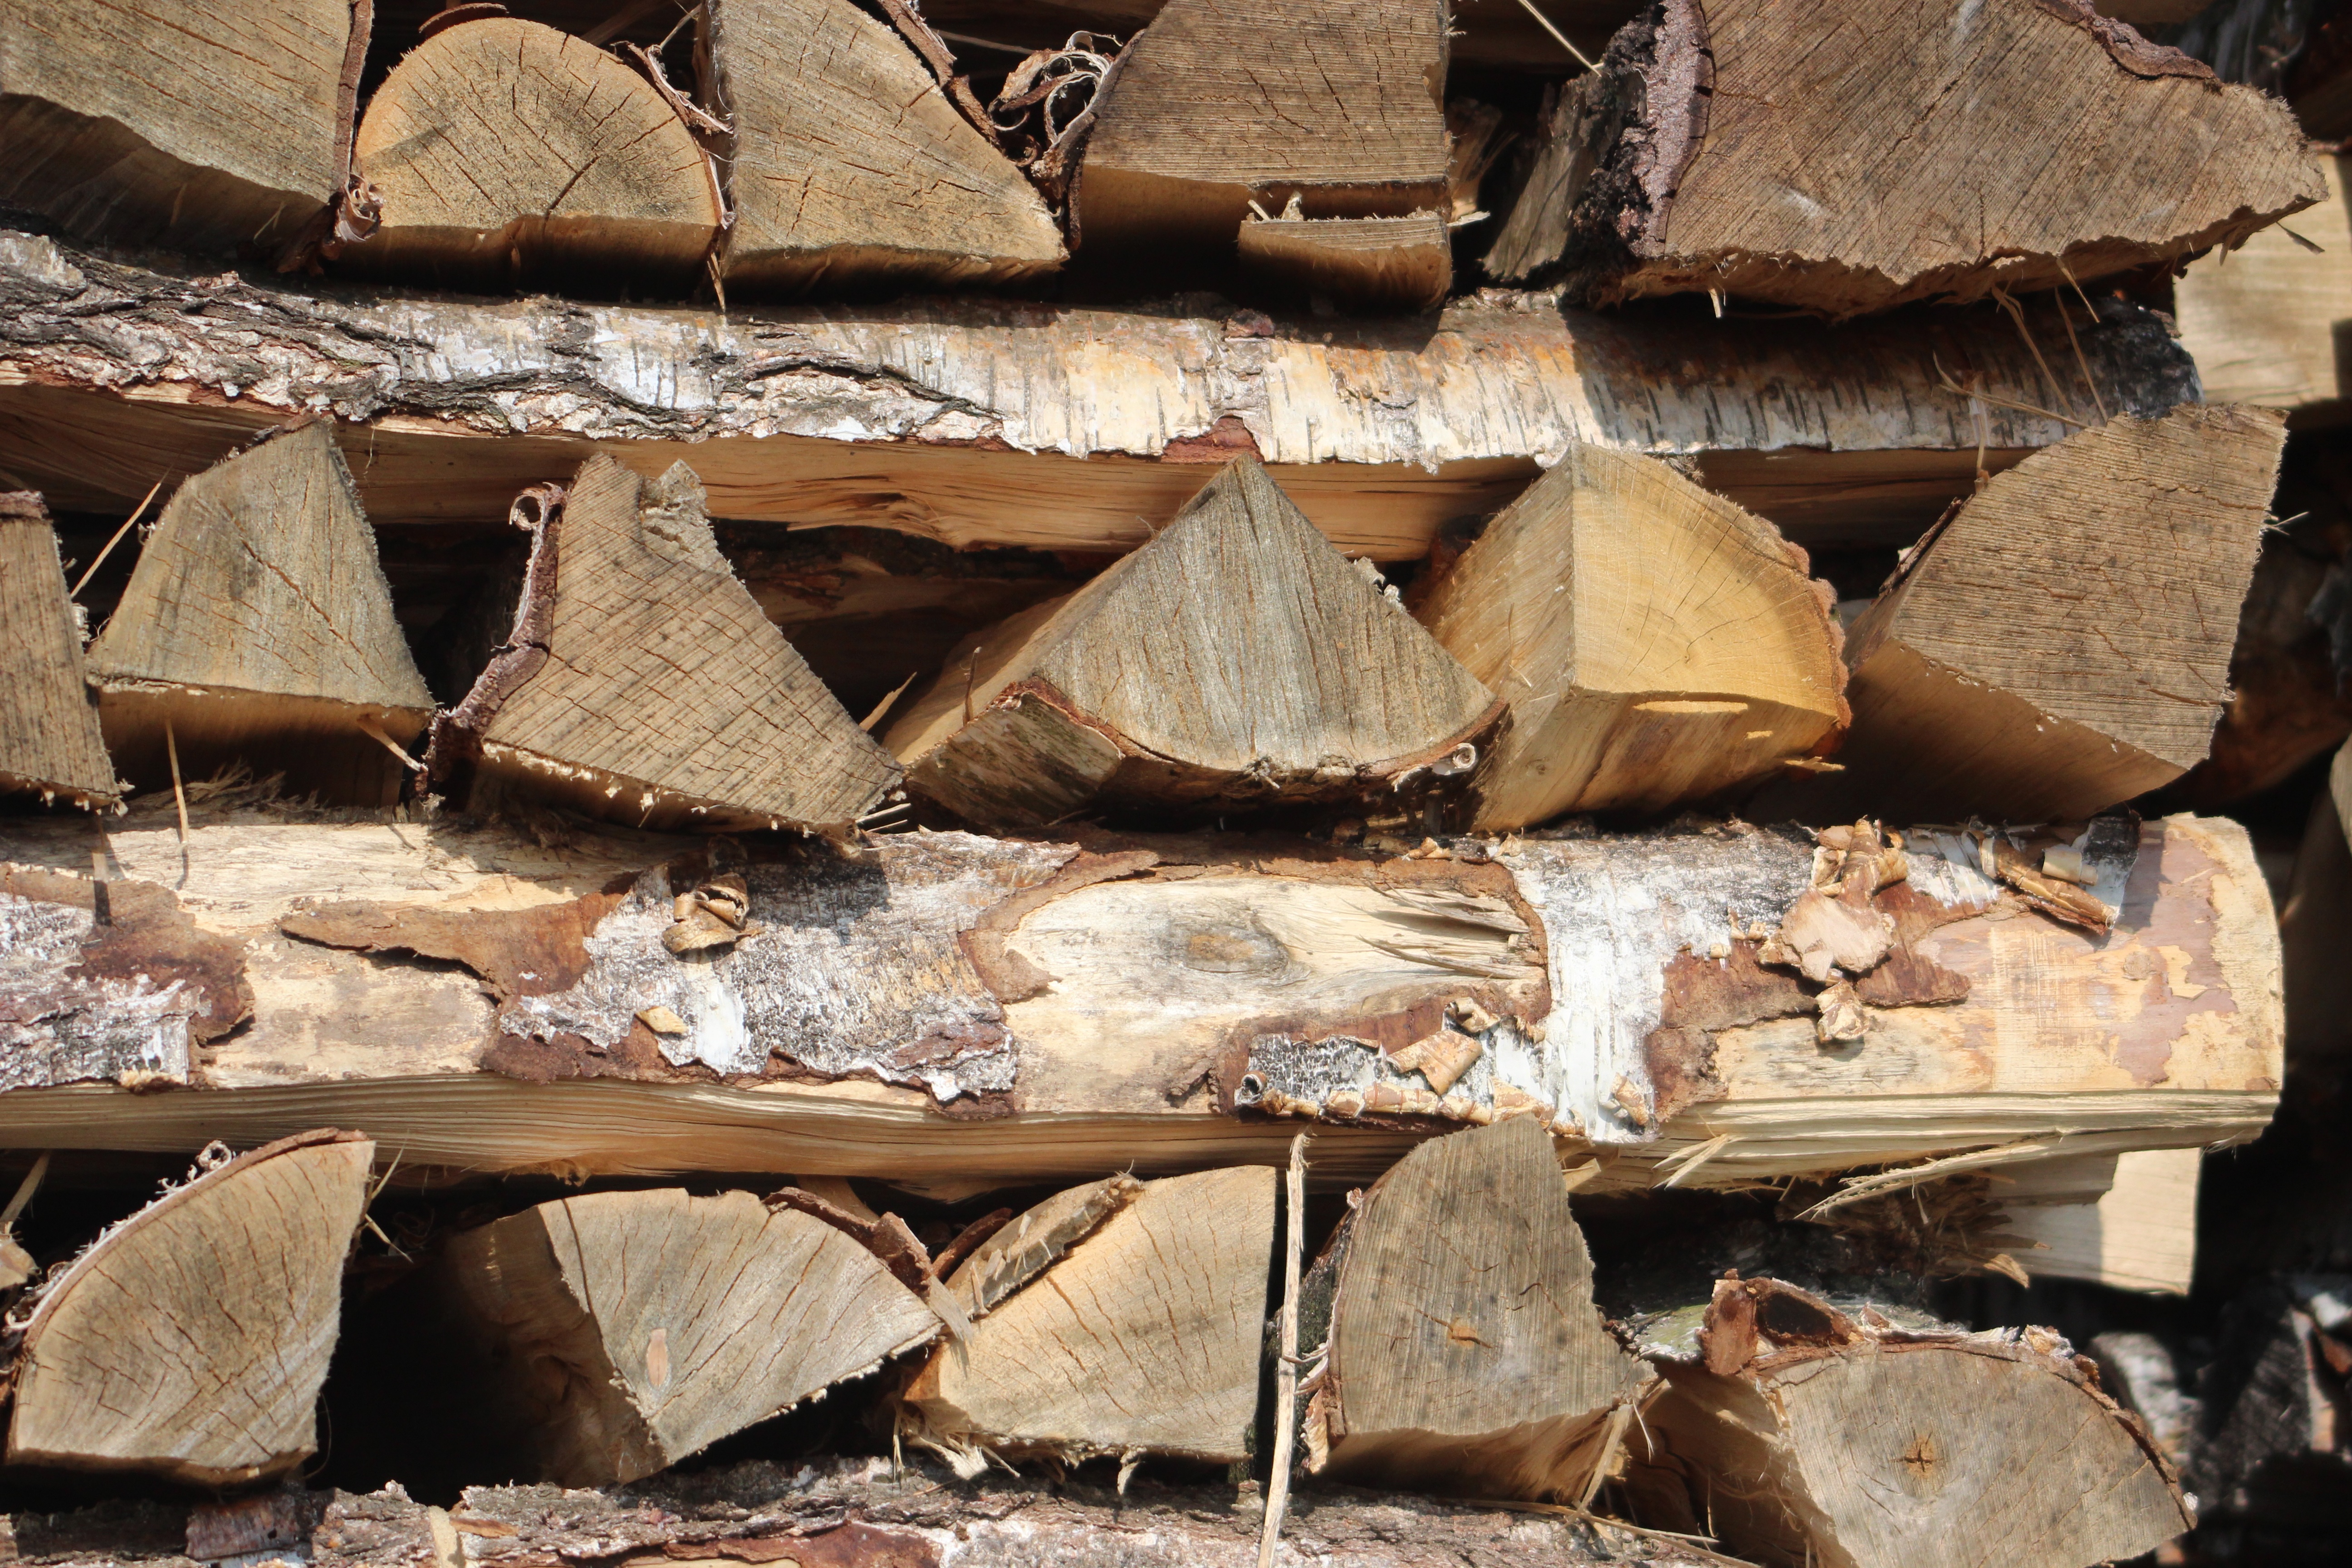
tree, rock, wood, firewood, lumber, material, storage, temple, timber, carving, stacked up, holzstapel, growing stock, ancient history